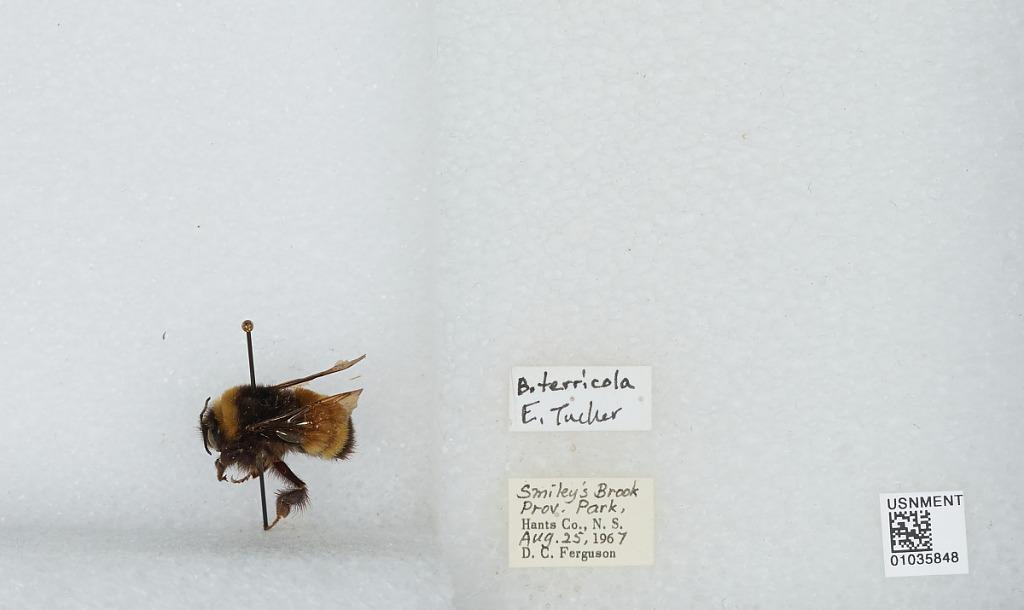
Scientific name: Bombus (Bombus) terricola Kirby
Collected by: D. Ferguson
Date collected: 1967-8-25
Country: Canada
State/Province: Nova Scotia
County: Hants
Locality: Smileys Provincial Park
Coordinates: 45.0139, -63.9631